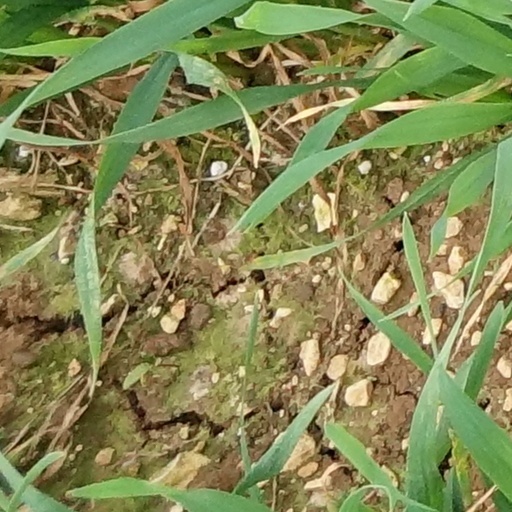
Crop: wheat